Killshot (novel)

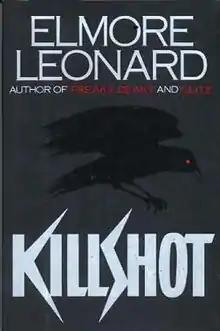
First edition cover

Killshot, the 1989 novel by author Elmore Leonard, tells the story of a married couple who find themselves in Cape Girardeau, Missouri while on the run from a pair of hitmen.